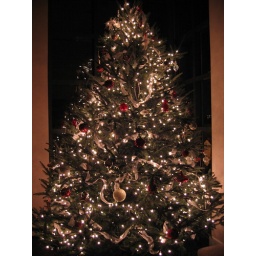
We hauled the tree from a local shop in a little green wagon...all 13 feet of it!